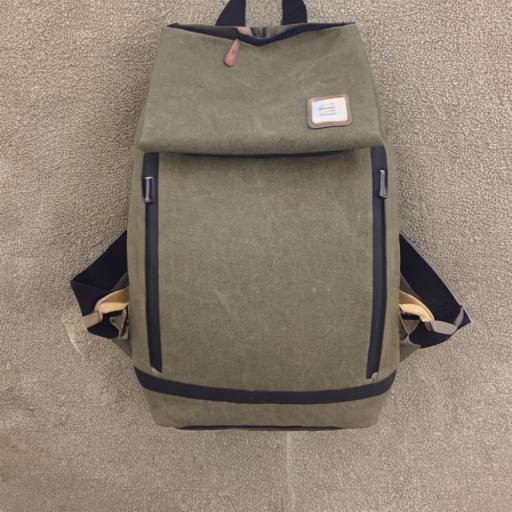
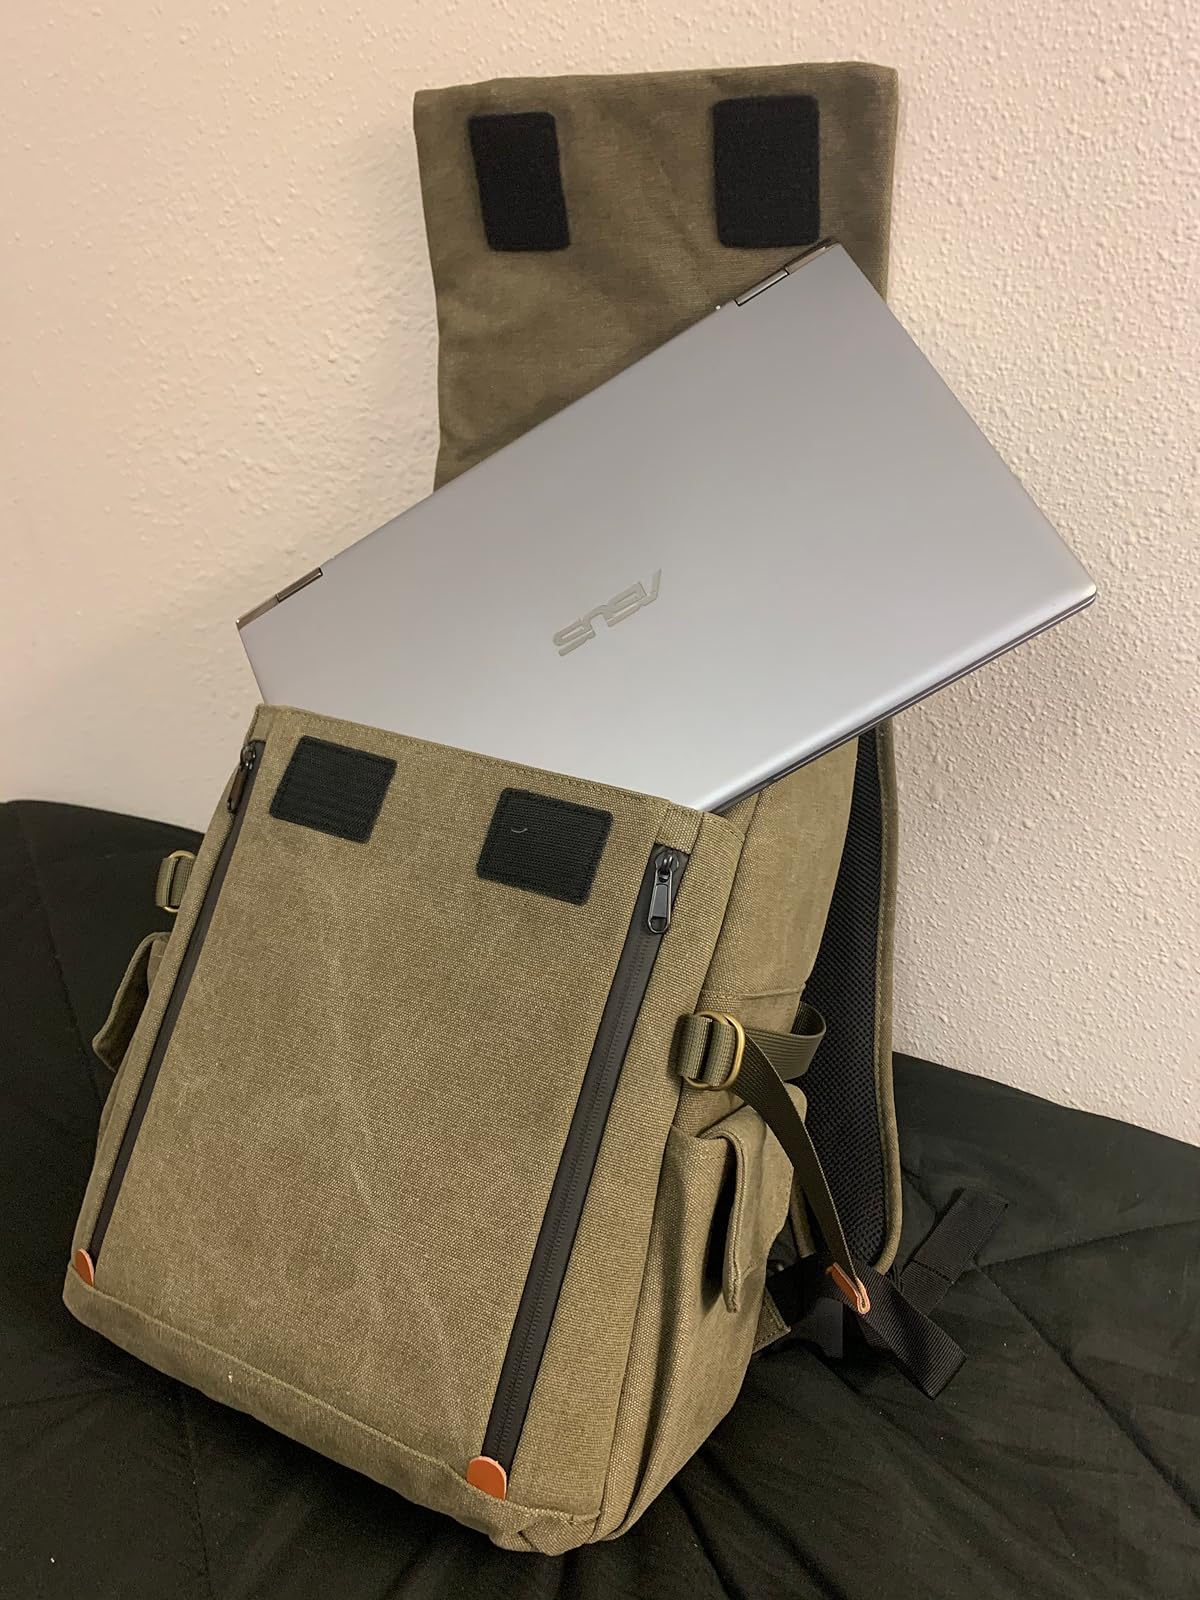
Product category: bag
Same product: no